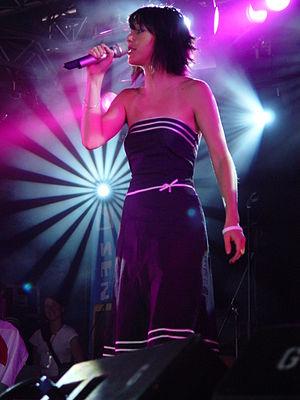
Jemma Griffiths, plus connue sous le nom de Jem, est une auteur-compositeur-interprète britannique.